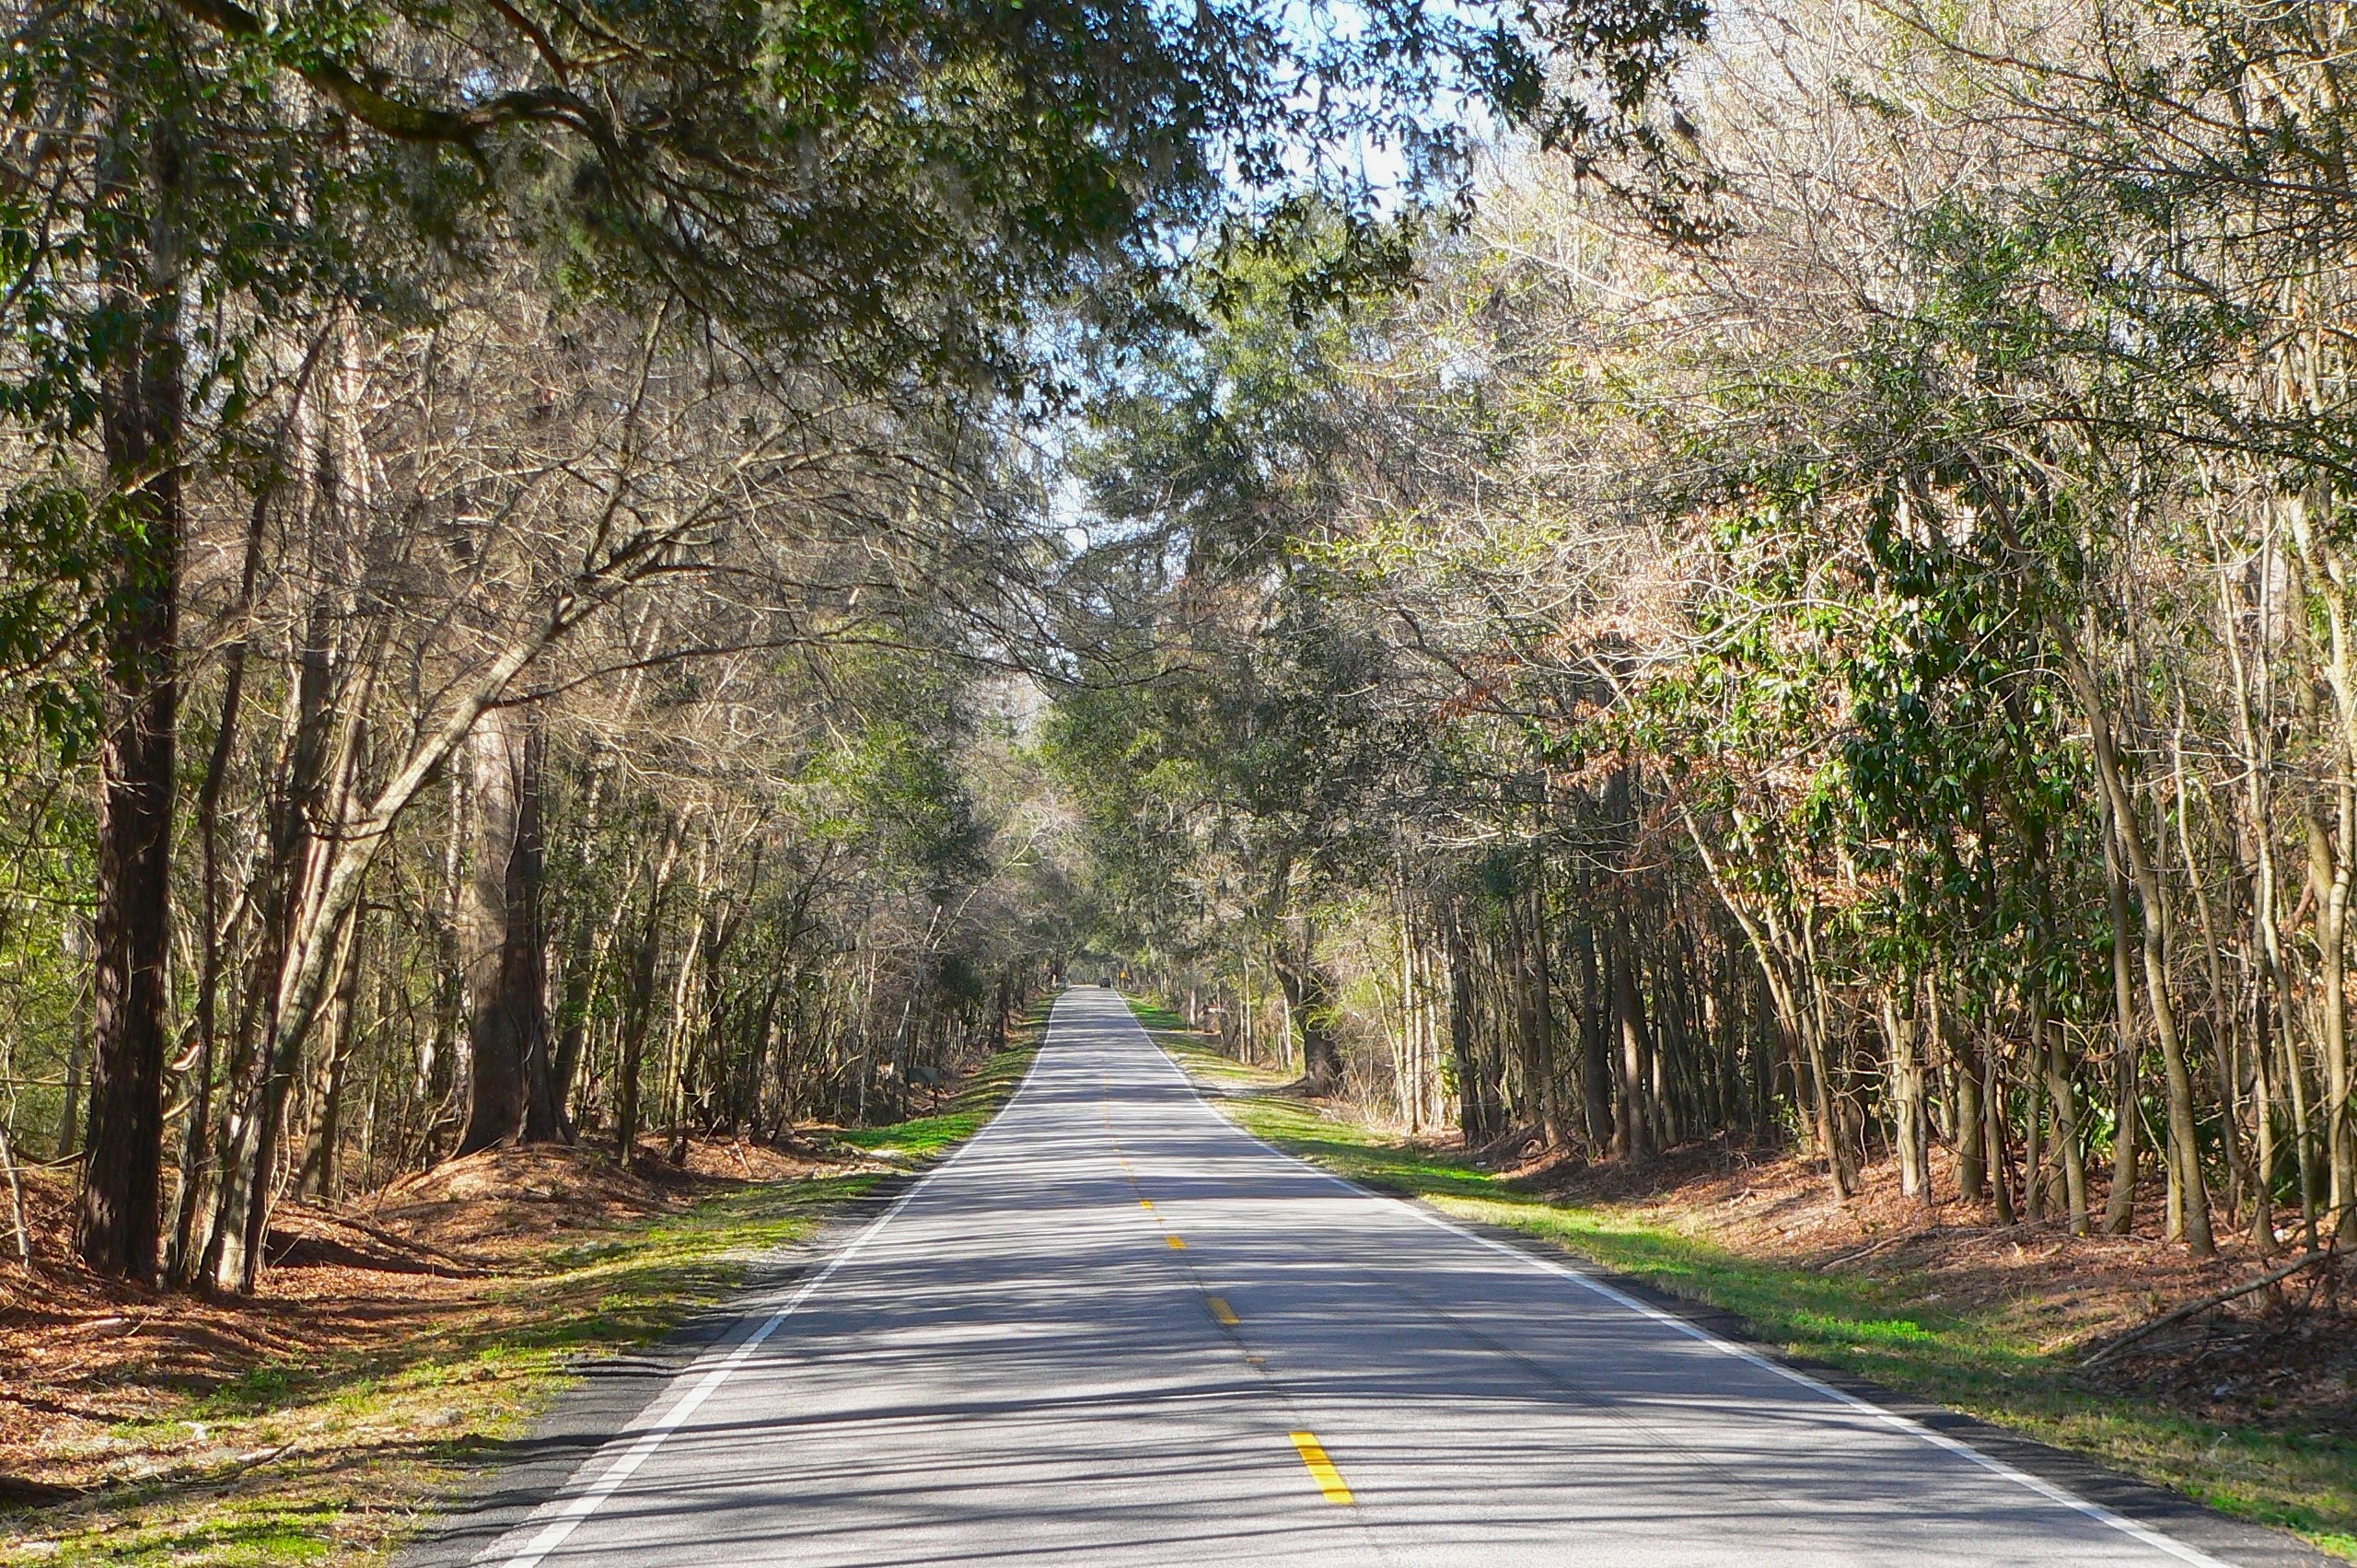
tree, nature, forest, plant, road, trail, countryside, leaf, flower, country, walkway, summer, spring, autumn, park, botany, trees, outside, infrastructure, woodland, habitat, rural area, south carolina, natural environment, woody plant, nonbuilding structure